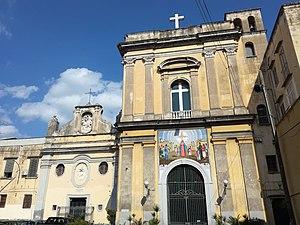
L'église Santa Maria della Fede est une église de Naples située sur la place qui porte son nom.